My Singing Monsters

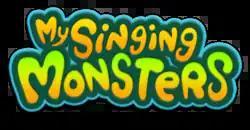
Logo for the first "My Singing Monsters" game

My Singing Monsters is a Canadian video game franchise developed by Big Blue Bubble. The first game of the series was published and released with help by Canada Media Fund (CMF) on September 4, 2012, for Apple iOS. Ports of the game for other operating systems were later released, including versions for Android, Amazon Kindle Fire, Barnes & Noble Nook, and Steam. The game was also released on the PlayStation Vita portable console. Since its release, "My Singing Monsters" has grown into a multimedia franchise, with a prequel, several spin-off games, books, live events and series, and a board game. On May 12, 2021, Big Blue Bubble announced that the series would be releasing its first console title, "My Singing Monsters: Playground", on November 9, 2021.